Second Battle of Pocotaligo

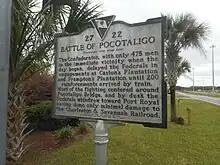
Historical marker, Battle of Pocotaligo, Point South Drive (the frontage road along northbound US 17) west of the northeastern terminus at Yemassee Road in Point South, South Carolina

Colonel William S. Walker, the Confederate commander responsible for defending the railroad, called for reinforcement from Savannah and Charleston. He deployed his available forces to counter the two Union advances, sending 200 of his men to guard the bridges, and dispatching the Beaufort Volunteer Artillery (CS), along with two companies of cavalry and some sharpshooters in support, to meet the main Union advance on the Mackey Point road. The Confederates encountered Brannan's Division near the abandoned Caston's Plantation and the artillery opened fire with their two howitzers. The Confederates retreated when the Union artillery responded.